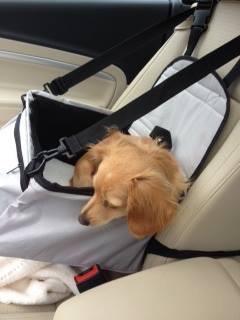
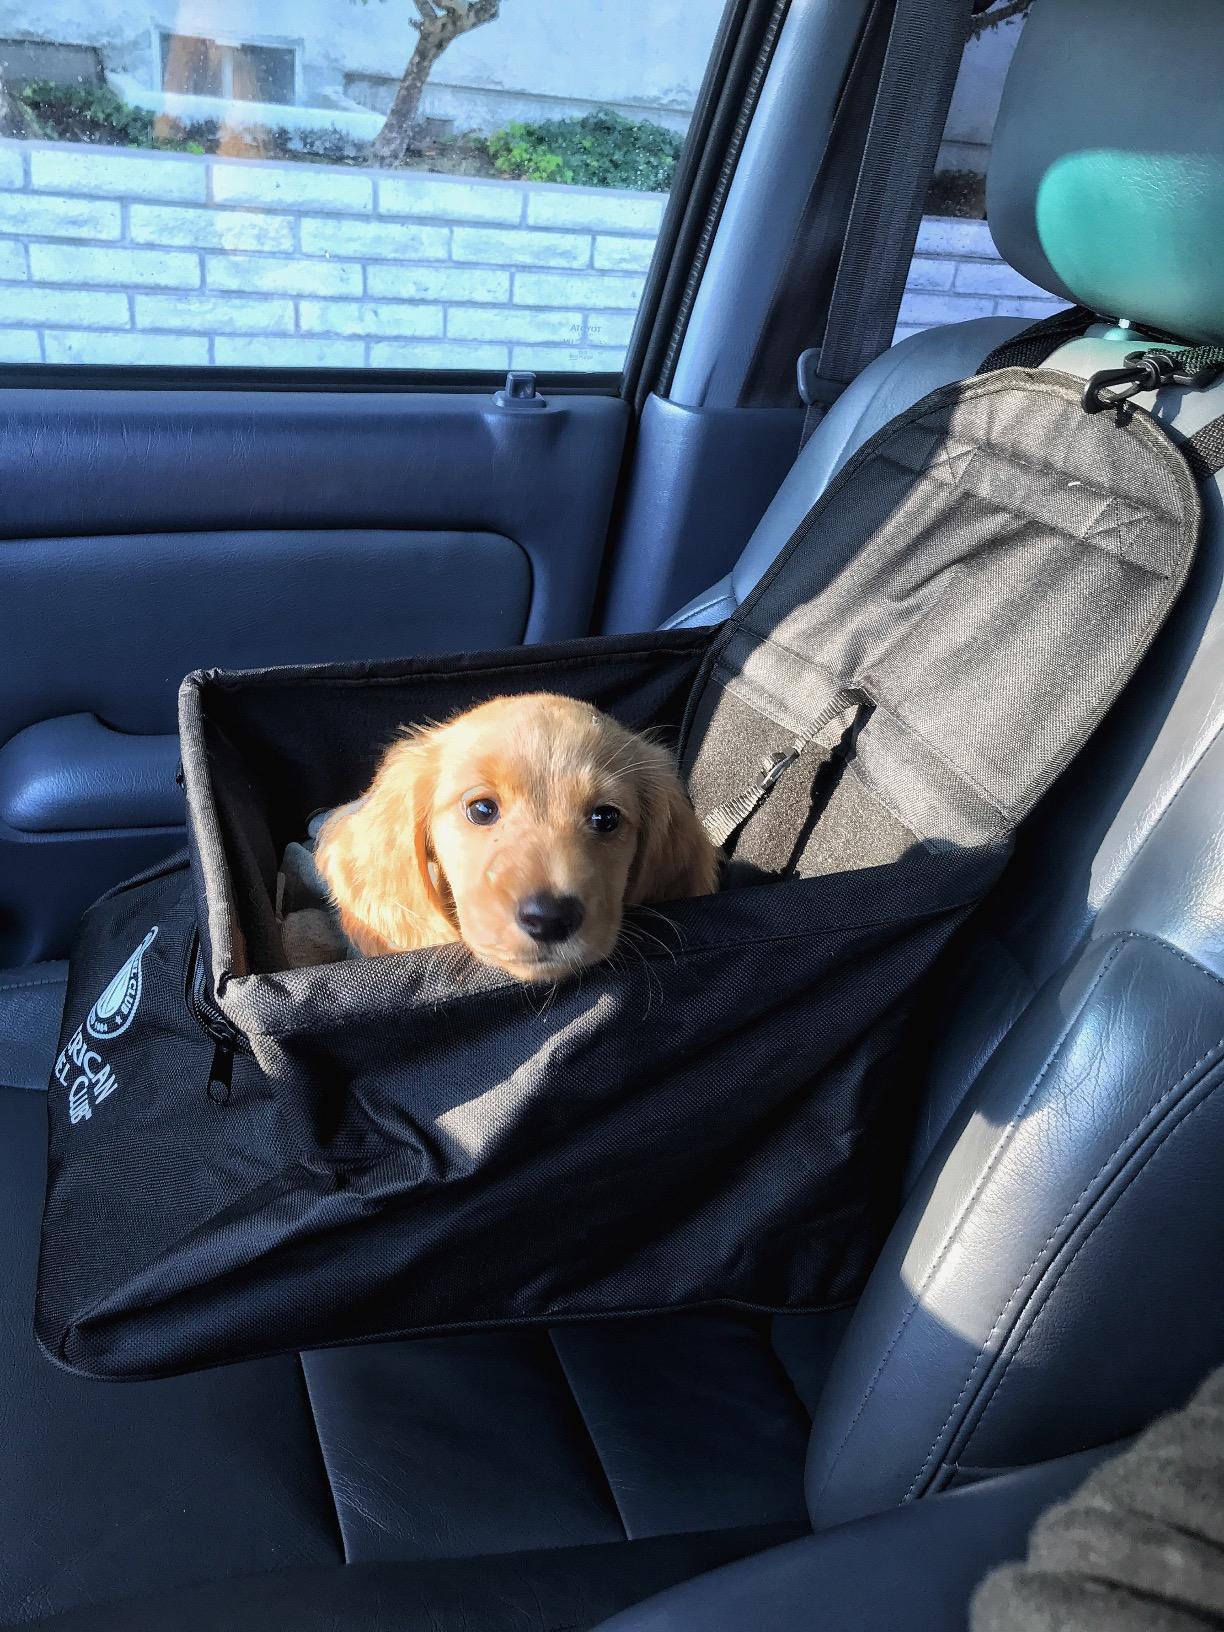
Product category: items_kennel
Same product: no